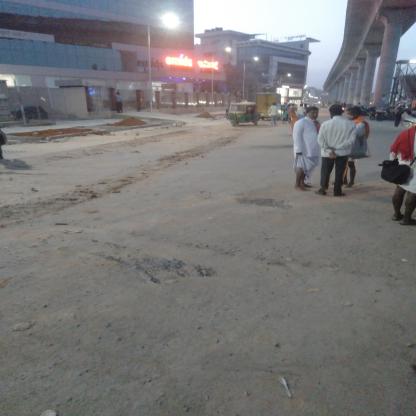
Vehicle type: Auto Rickshaws